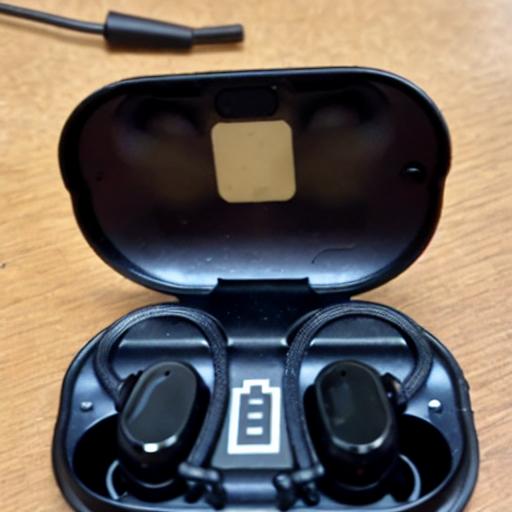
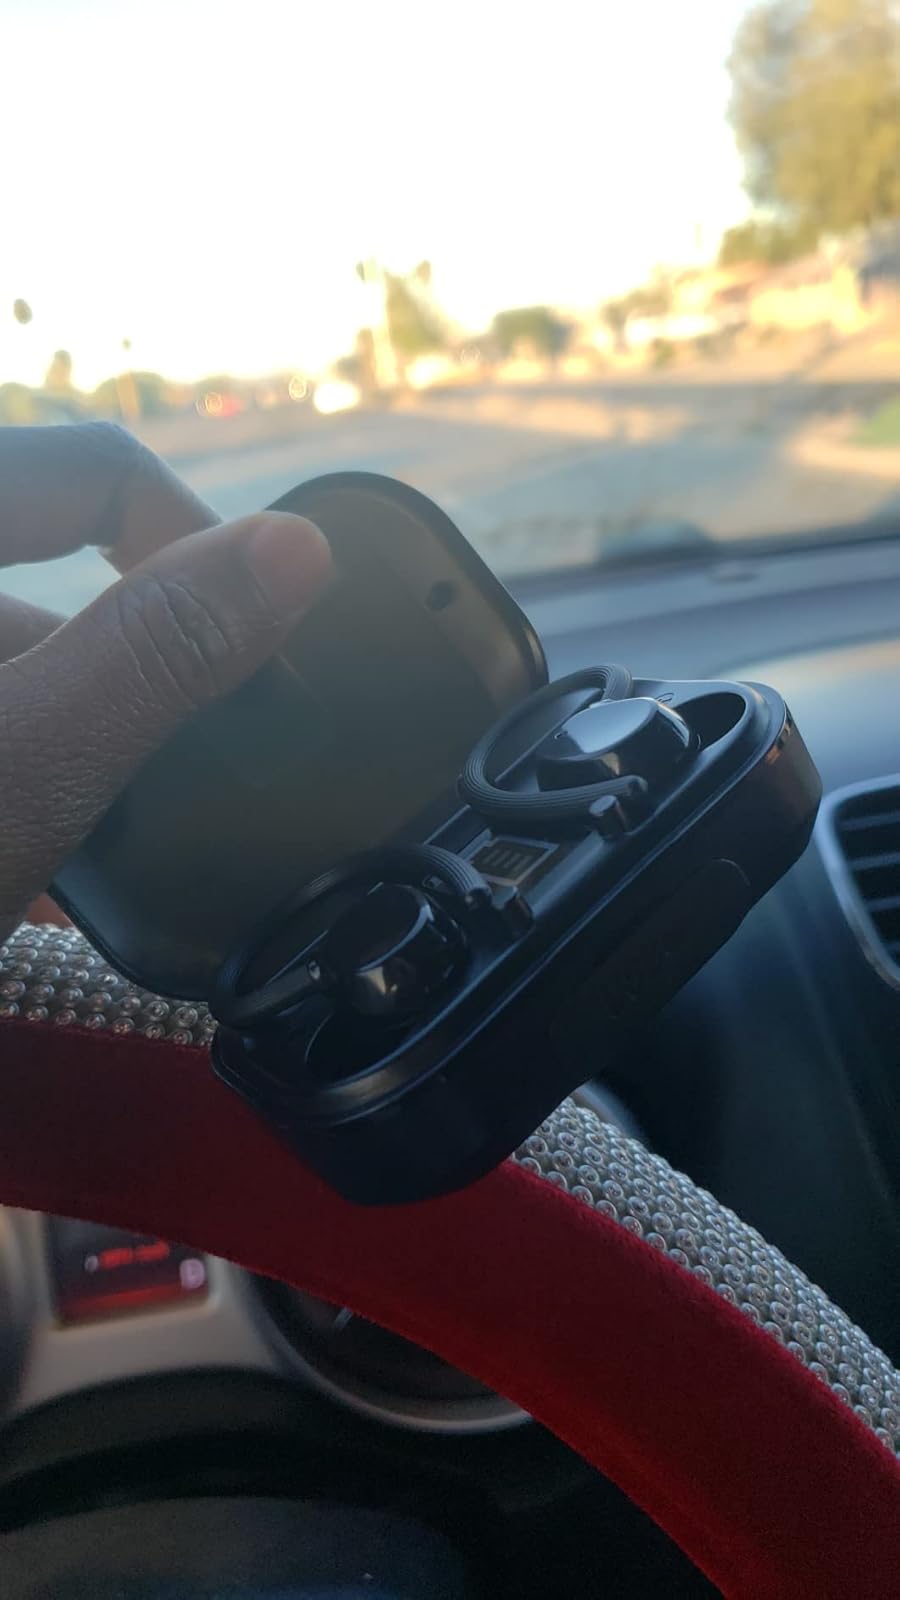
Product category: earbuds
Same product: no